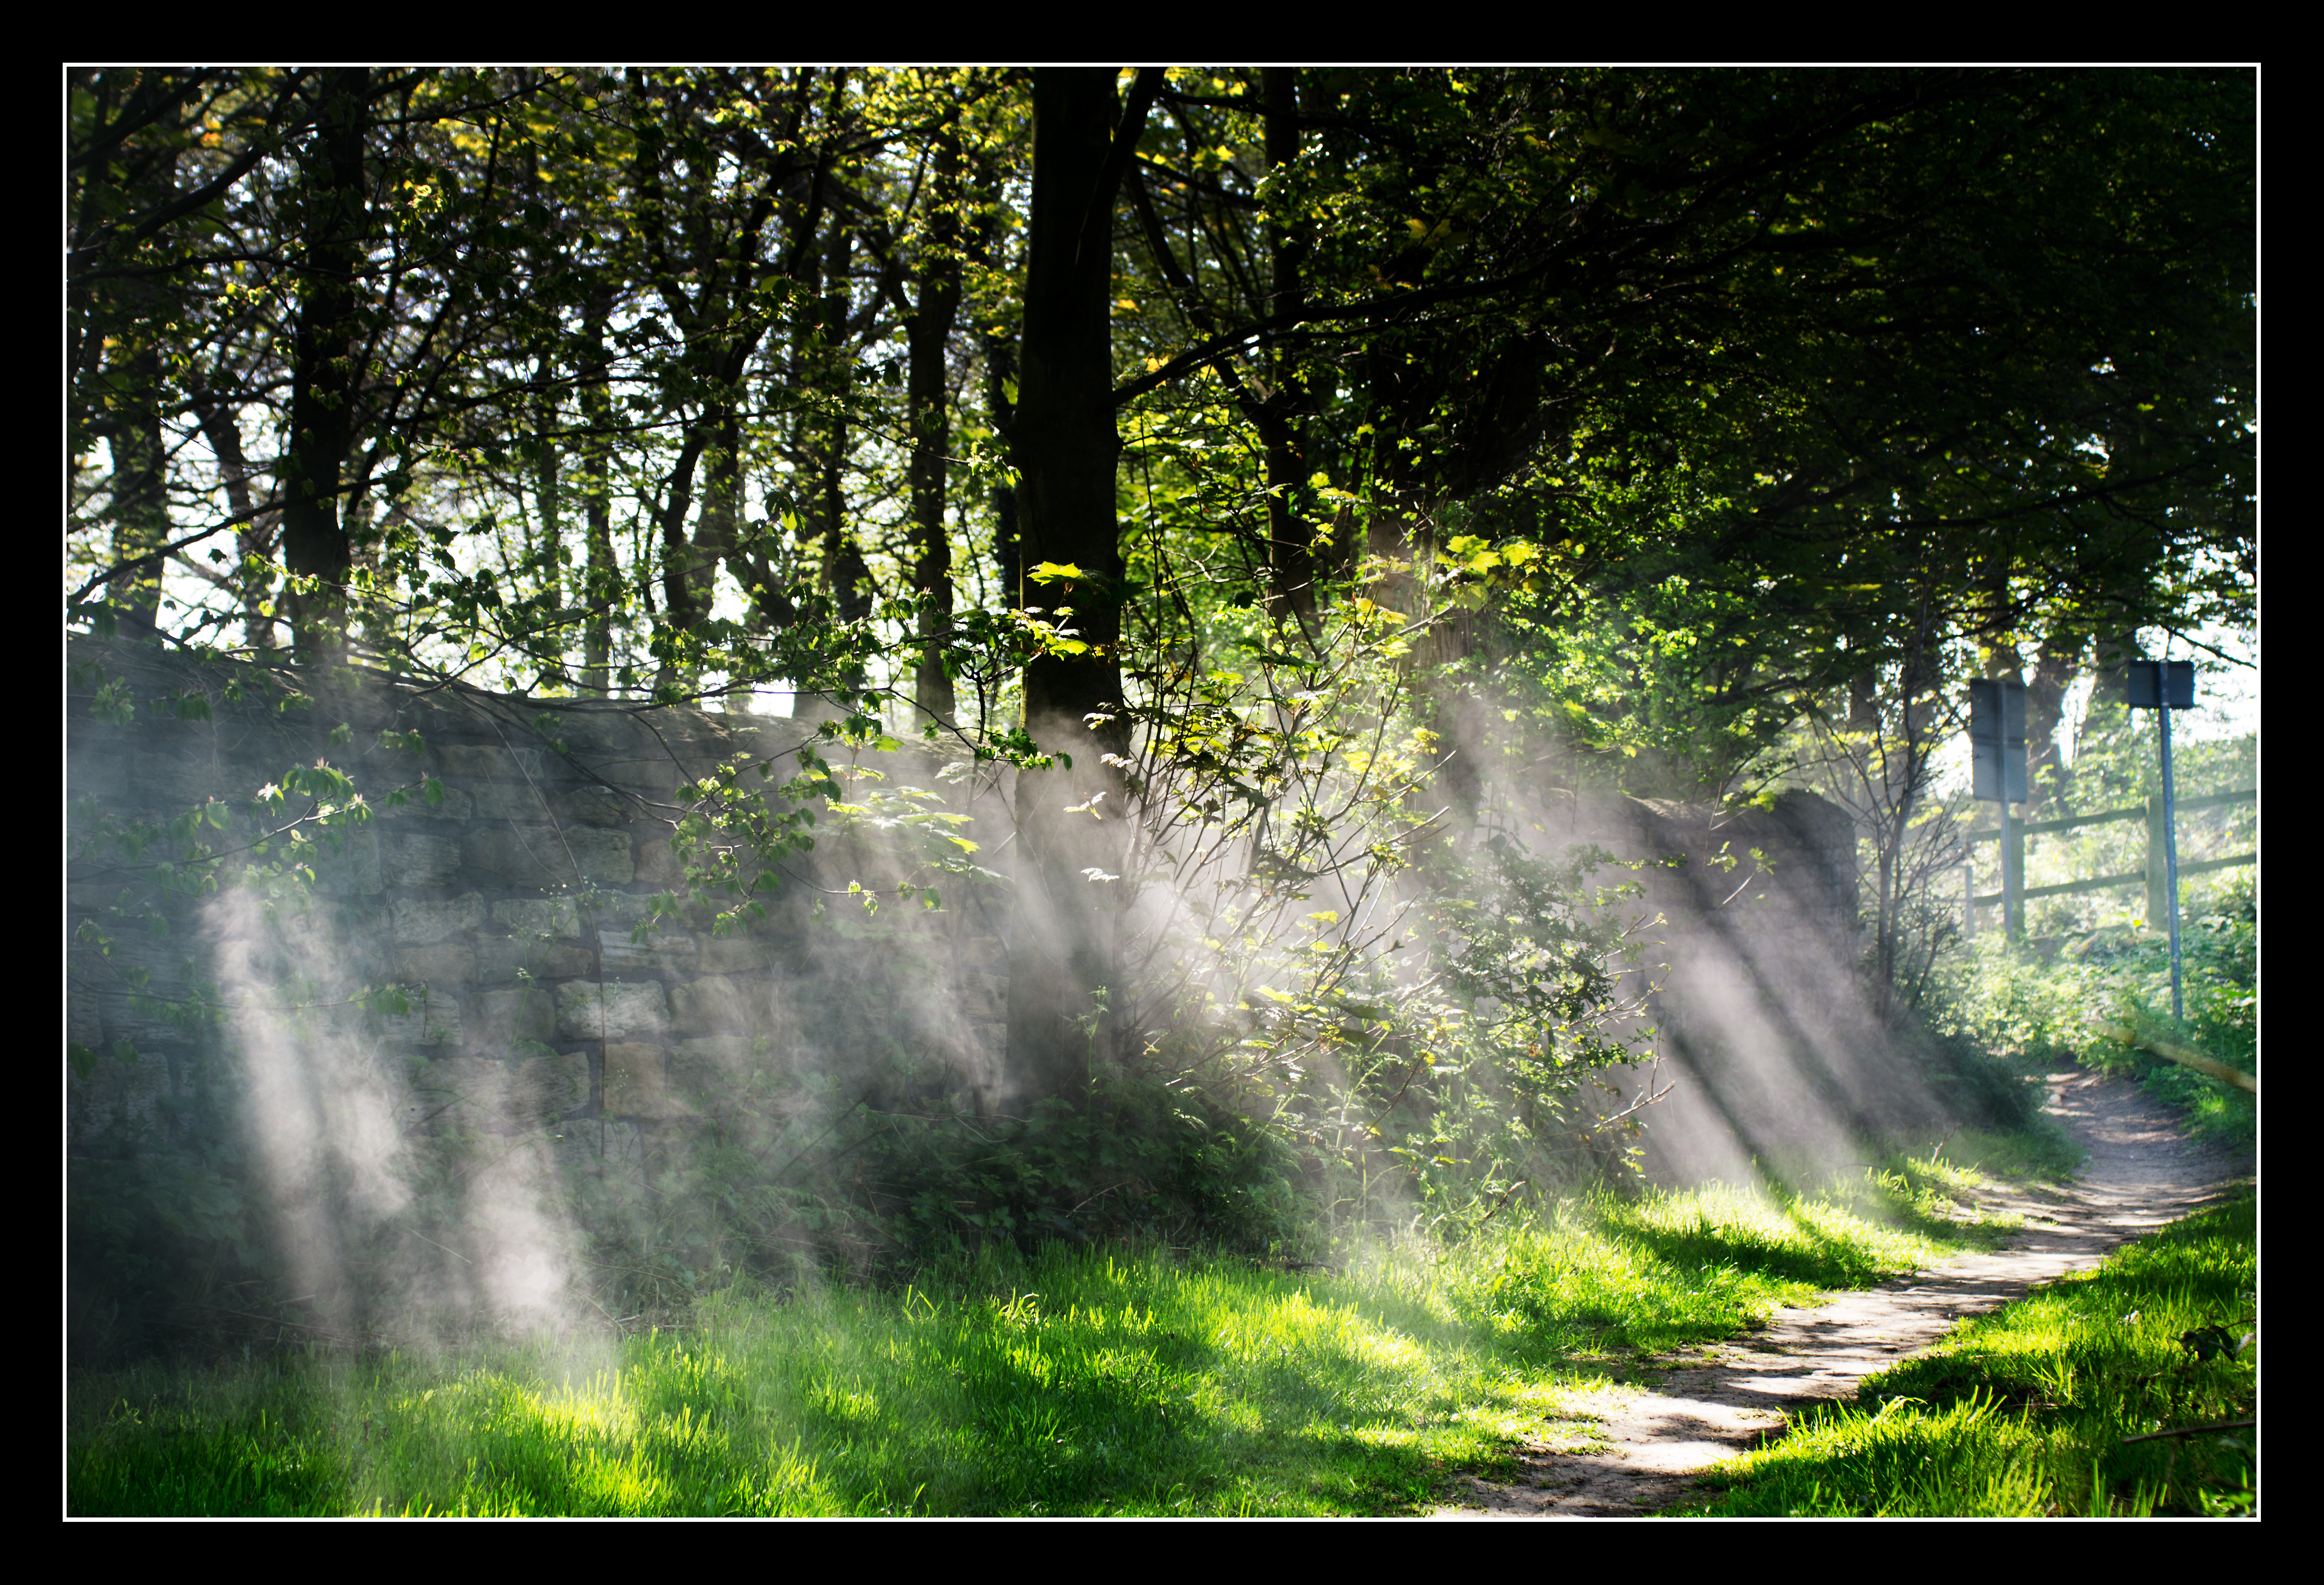
tree, water, nature, forest, grass, waterfall, branch, light, wood, sunshine, sun, fog, mist, lawn, sunlight, morning, leaf, wall, green, reflection, jungle, autumn, leaves, rainforest, beams, pentax, wakefield, woodland, habitat, sunbeams, water feature, outwood, stanley, k5, natural environment, atmospheric phenomenon, woody plant